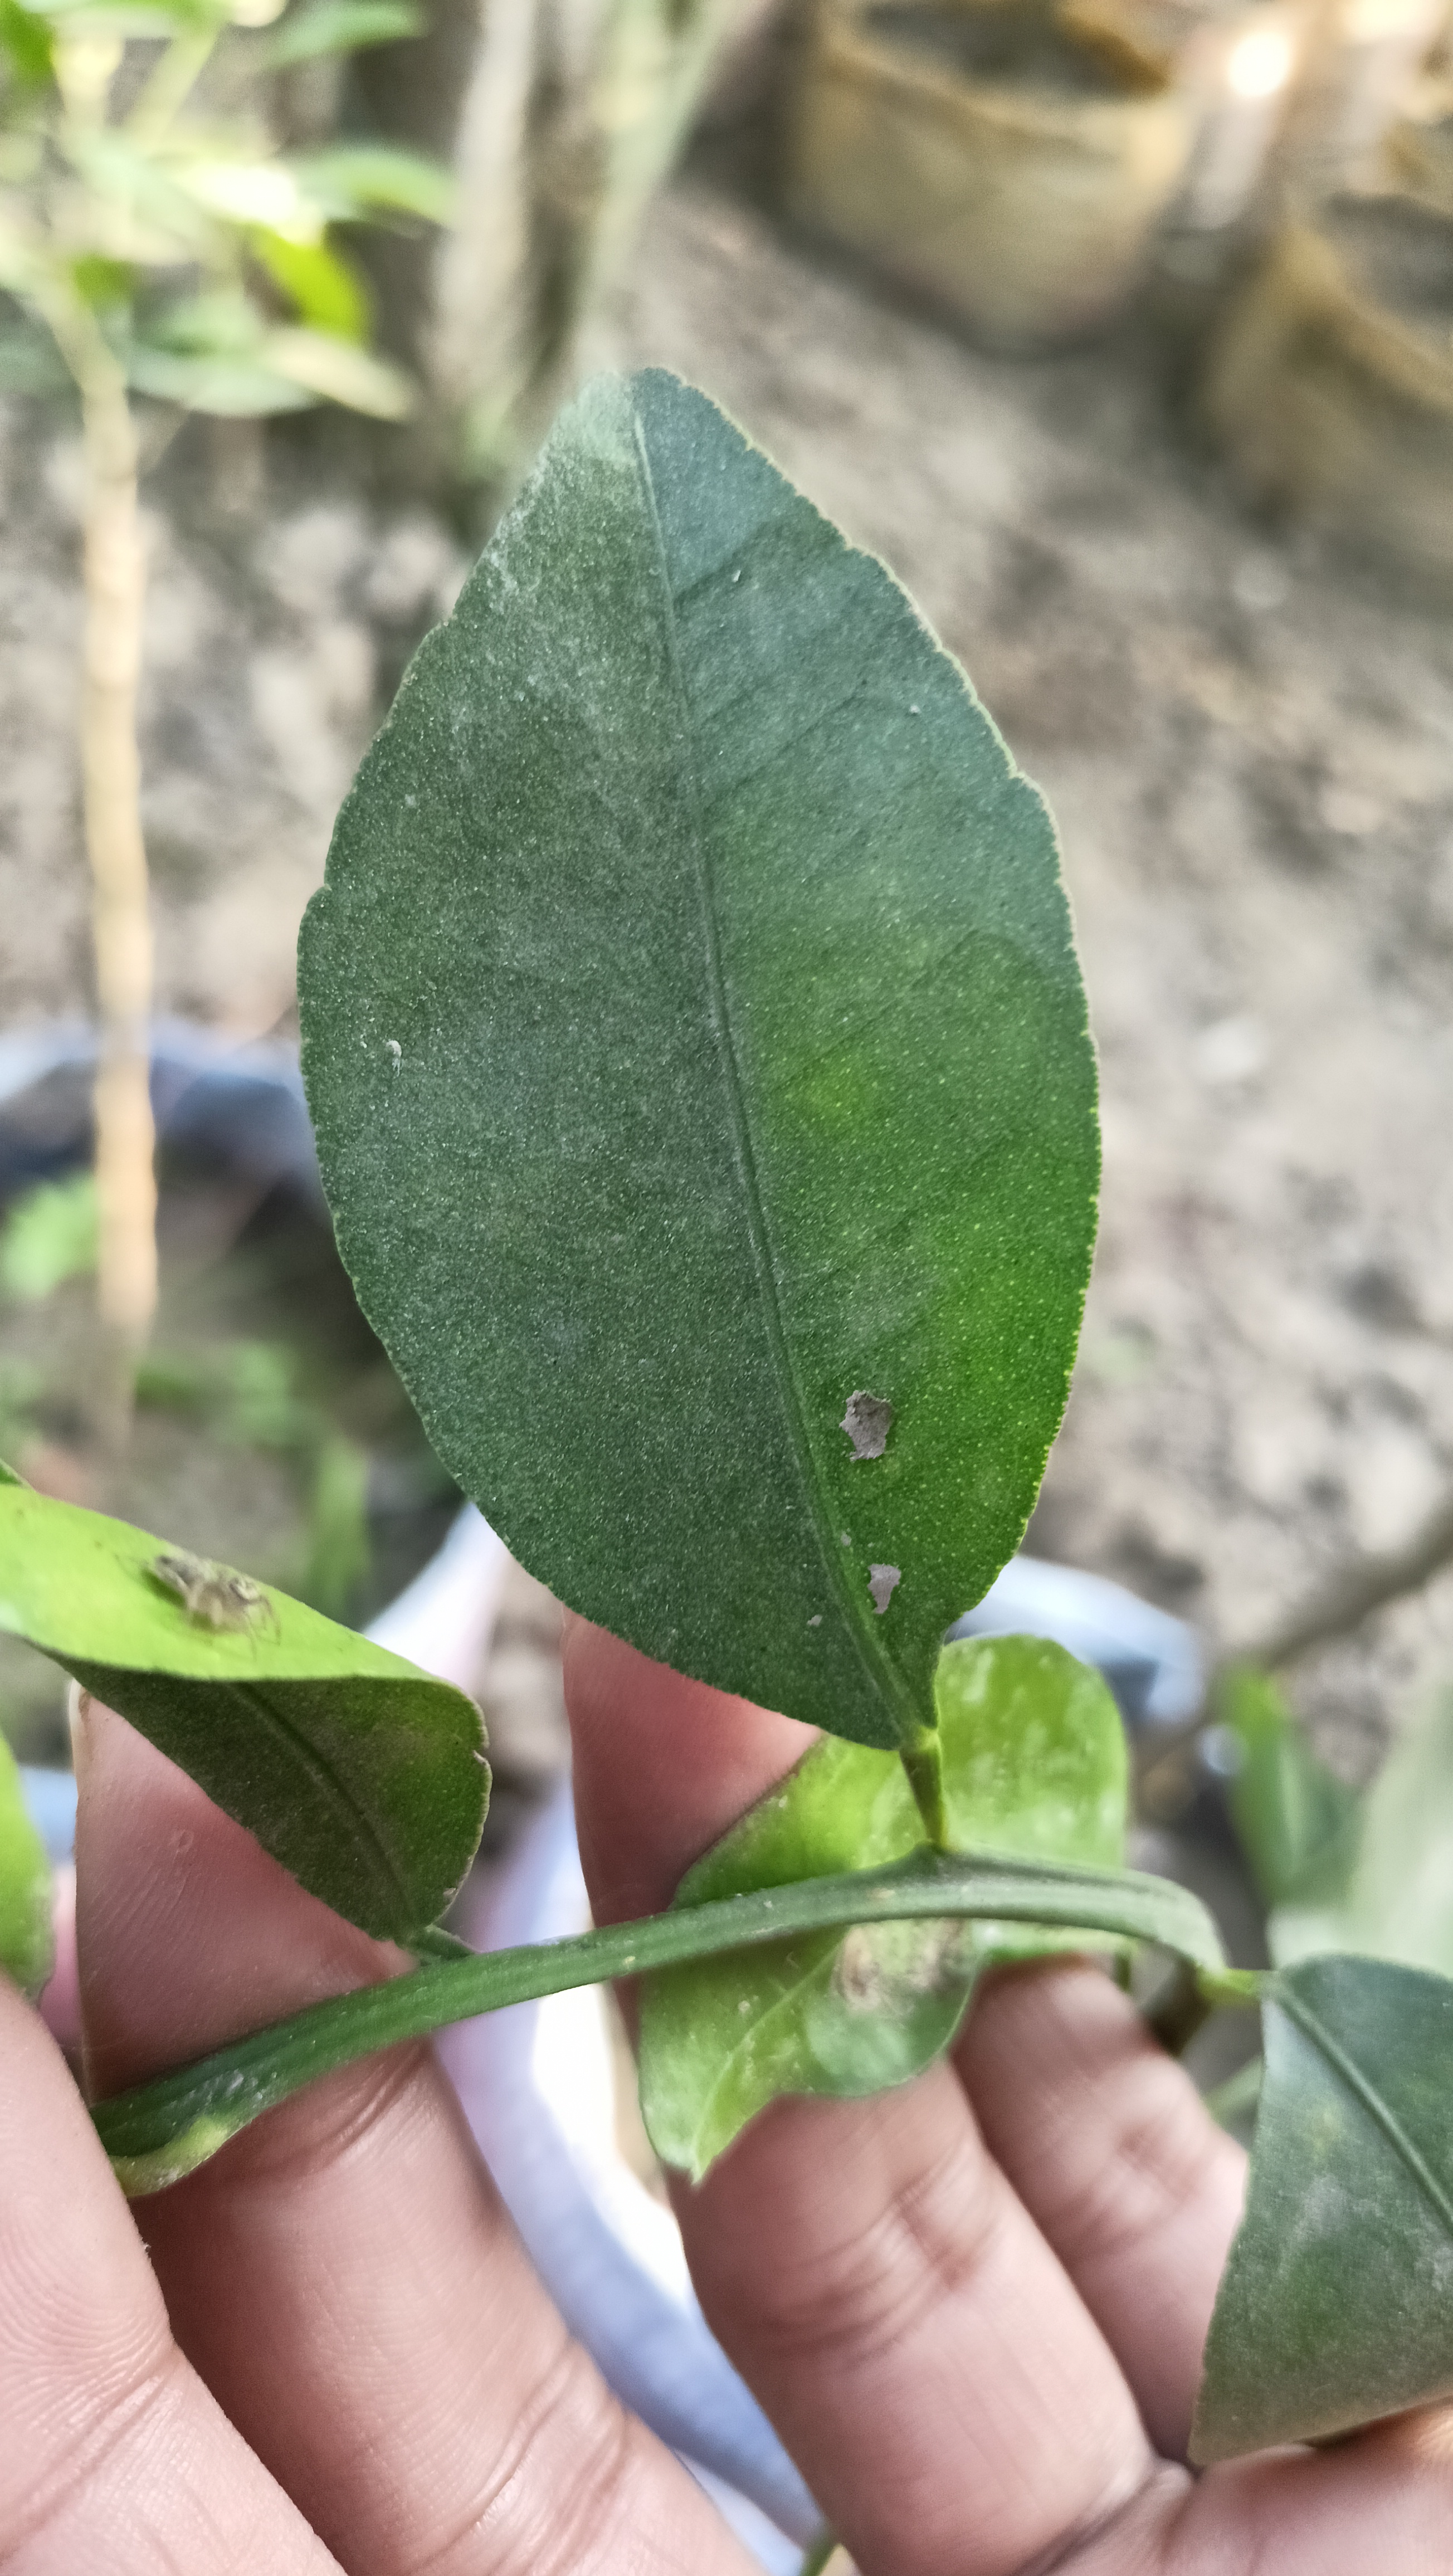
Mandarin leaf variety: China Mishti